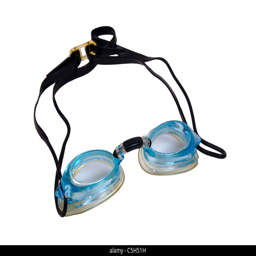
swimming goggles used to keep water out of the eyes when swimming - path included